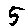
Label: 5